Men of Crisis: The Harvey Wallinger Story

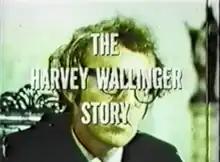

Men of Crisis: The Harvey Wallinger Story is a short film directed by Woody Allen in 1971. It is a satirization of the Richard Nixon administration made in mockumentary style.